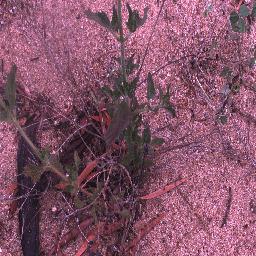
Label: siam_weed